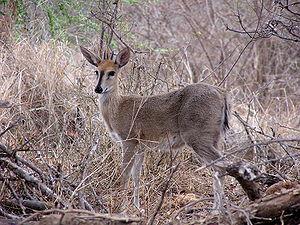
Le Céphalophe de Grimm est le seul représentant du genre Sylvicapra
Les Cephalophinae forment une sous-famille de bovidés égodontes.